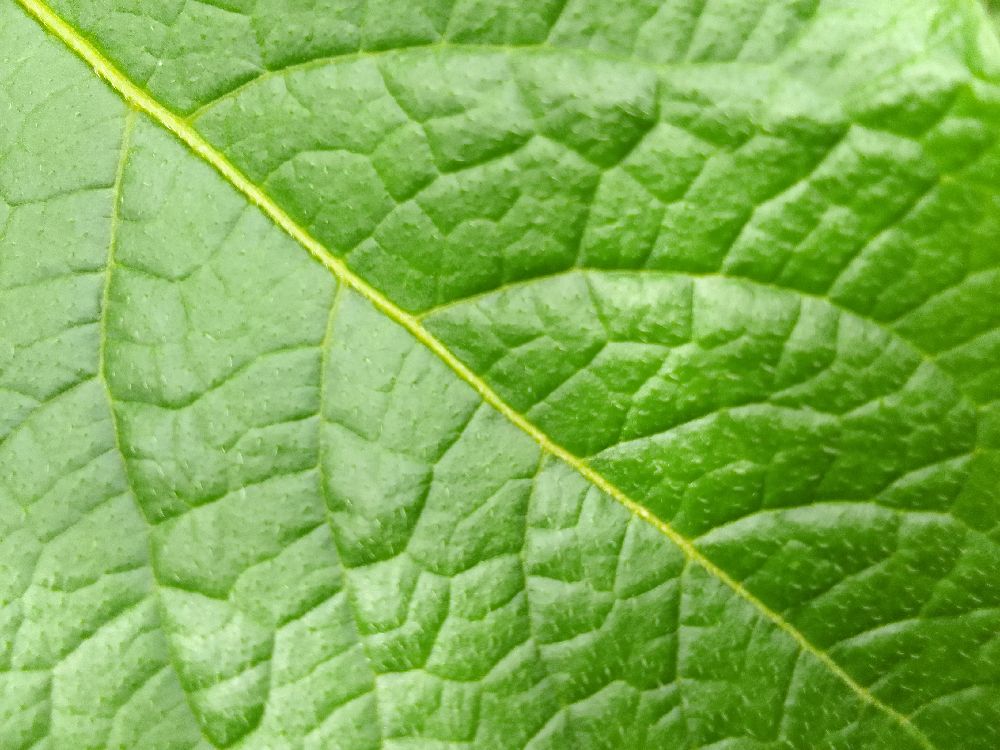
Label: Healthy